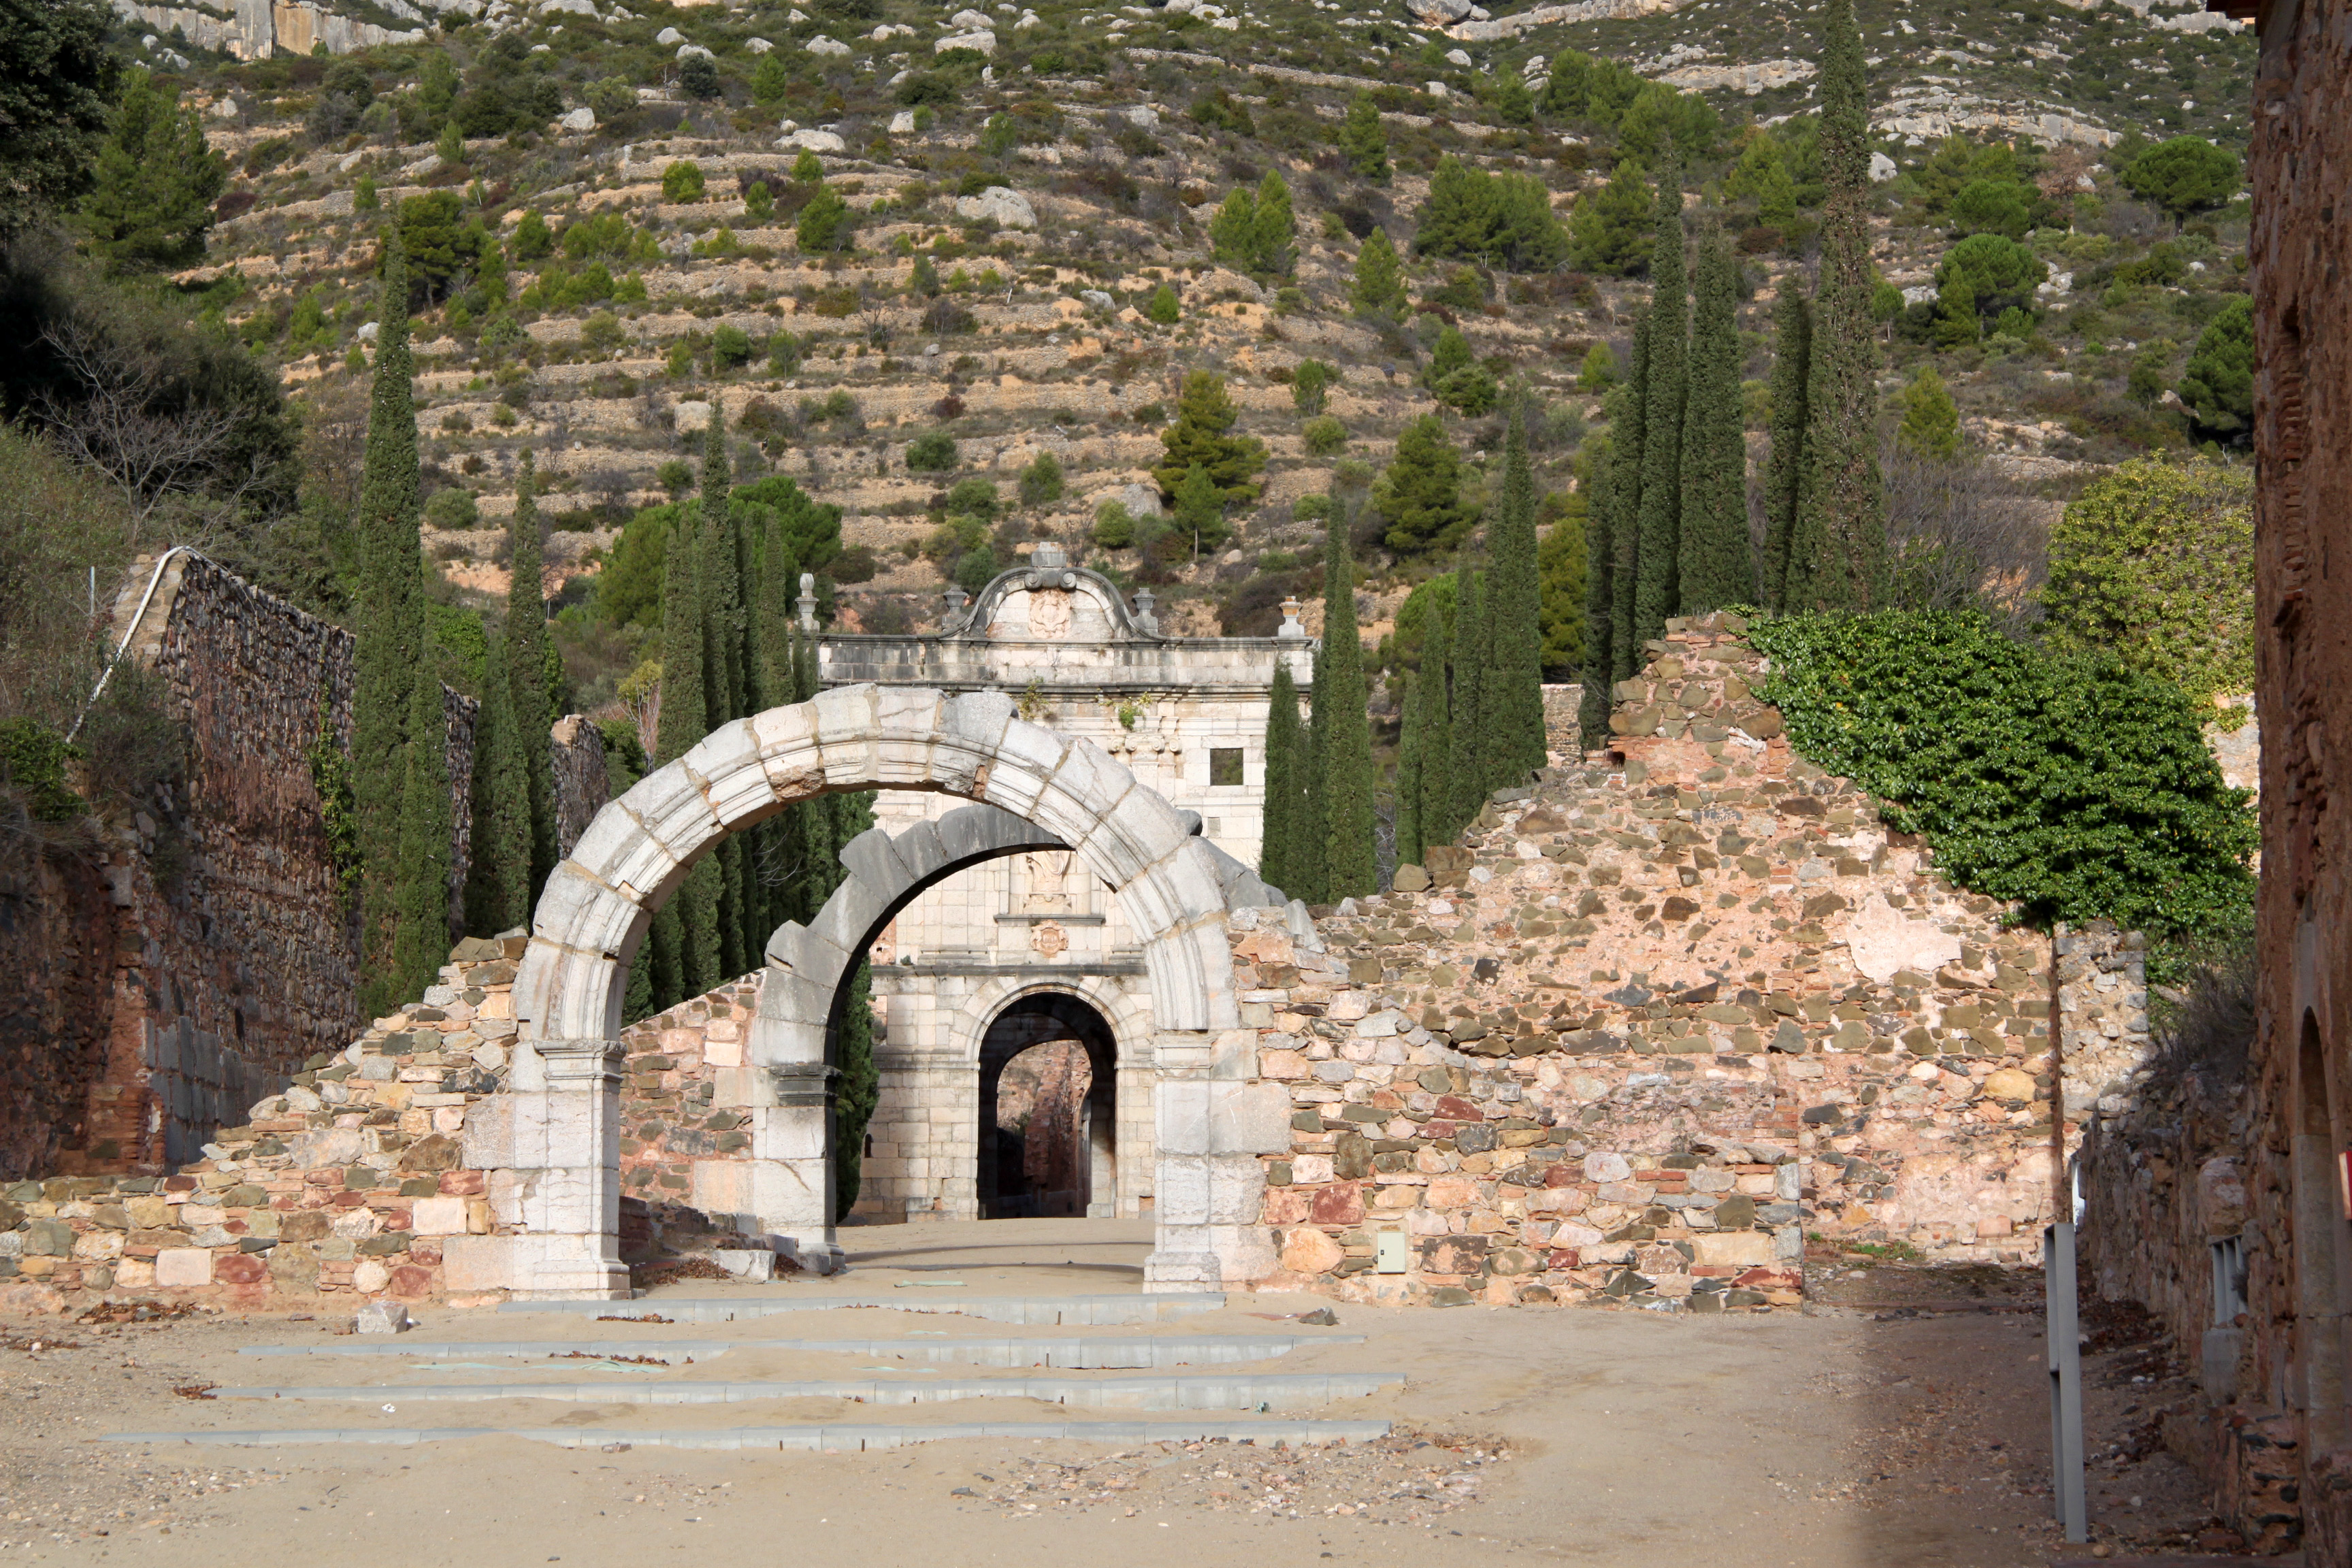
Escala Dei, monastery, tarragona, catalonia, spain, priorat, tree, landscape, plant, monument, archaeological site, stone wall, facade, arch, road, ancient history, medieval architecture, holy places, arcade, history, rock, travel, historic site, symmetry, ancient roman architecture, tourism, city, gate, unesco world heritage site, art, ruins, village, tourist attraction, place of worship, vacation